Bradley Covered Bridge

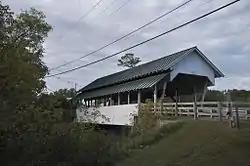

The Bradley Covered Bridge, also known as the Miller's Run Covered Bridge, is a historic covered bridge, carrying Center Street over Miller Run, a tributary of the Passumpsic River, in Lyndon, Vermont. Built in 1878, it is the last of Vermont's many 19th-century covered bridges to carry a numbered state highway (first Vermont Route 122 then later Vermont Route 122 Alternate). The bridge was listed on the National Register of Historic Places in 1977.